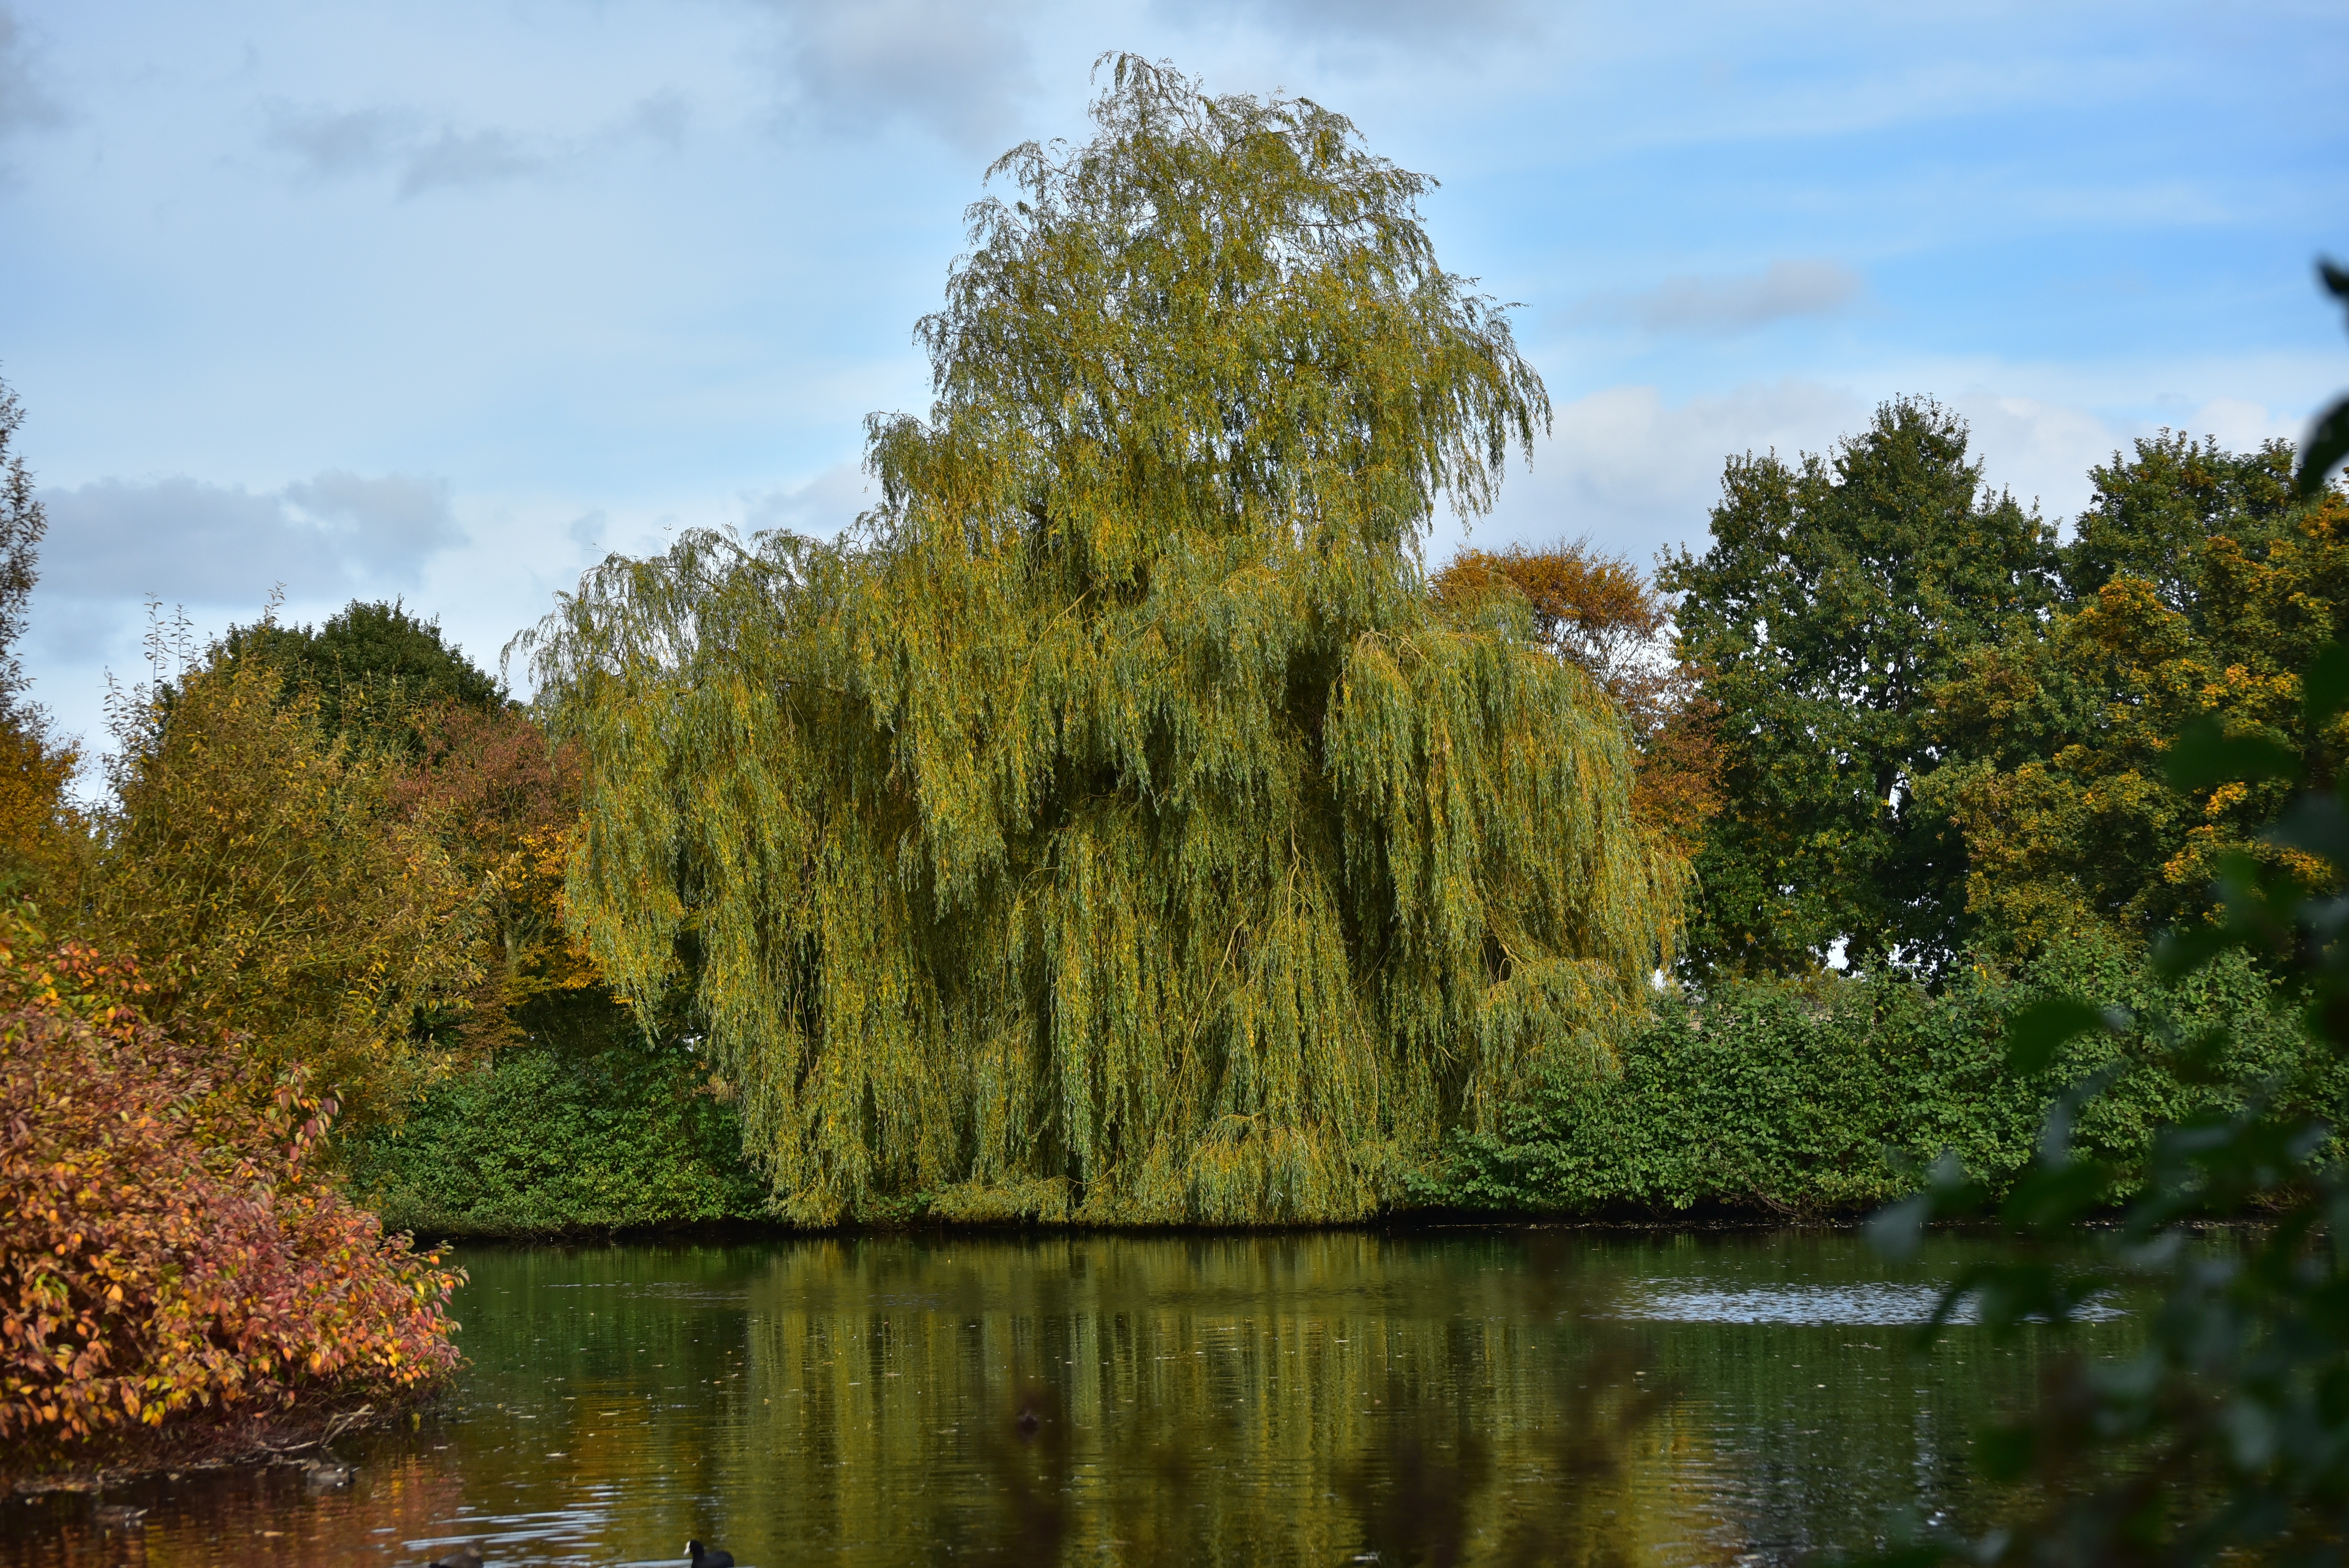
landscape, tree, water, nature, light, plant, sky, meadow, leaf, flower, lake, river, pond, reflection, autumn, park, botany, colorful, yellow, garden, season, waterway, trees, leaves, beautiful, woodland, mood, fall color, leaves in the autumn, ecosystem, golden autumn, autumn colours, woody plant